Arthur Berson

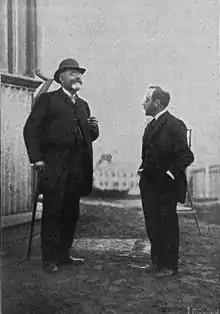
With Richard Aßmann; Berson at the right

On 31 July 1901, with meteorologist Reinhard Süring, he took his most celebrated ascent. Starting from Berlin-Tempelhof aboard the "Preussen", Berson and Süring ultimately reached a height of 10,800 meters above sea level. At 6000 m. they required compressed oxygen, at 10,000 m. both scientists were rendered unconscious, and after regaining consciousness were able to land their balloon near Briesen, 7.5 hours after their flight began. Their record ascent had significant scientific importance. Climatic data taken from simultaneously released unmanned sounding balloons agreed with the information gathered from the Berson/Süring ascent. Now scientists such as Richard Aßmann no longer had any reason to distrust temperature readings taken from unmanned balloons, an important factor that led to the discovery of the stratosphere by Aßmann and Teisserenc de Bort in 1902.